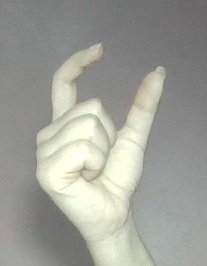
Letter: nun